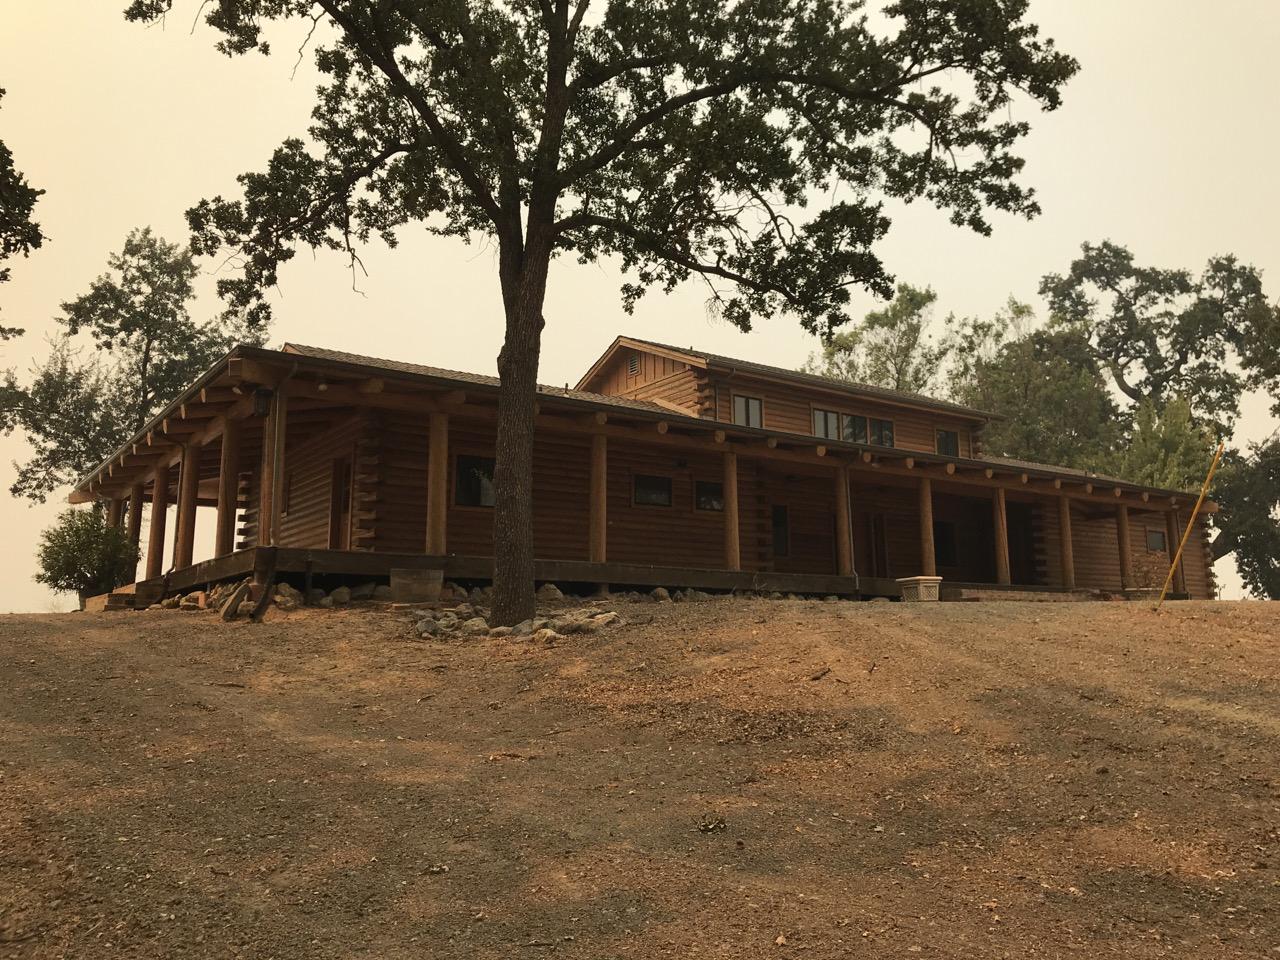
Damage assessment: no_damage